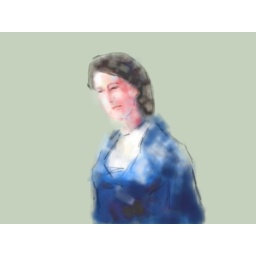
Lady in blue and white